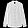
Label: Shirt